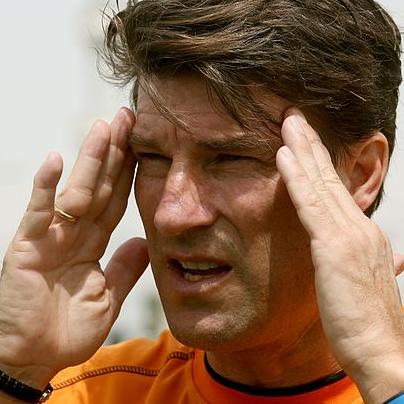
Age: 50